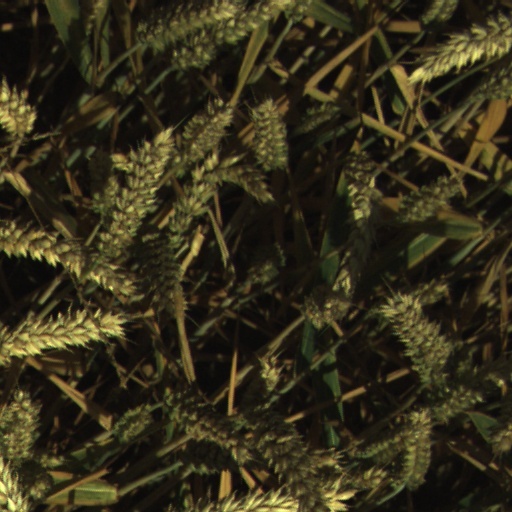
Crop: wheat